Holy Lance

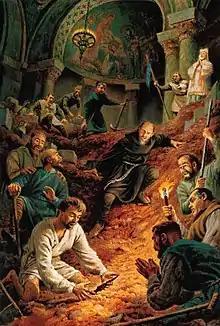
The Discovery of the Holy Lance in Antioch

Following the sack of Constantinople, Robert de Clari described the spoils won by the newly-established Latin Empire, including "the iron of the lance with which Our Lord had His side pierced," in the Church of the Virgin of the Pharos. However by the 1230s, the Latin Empire's financial state had grown desperate. In 1239, Baldwin II arranged to sell Constantinople's Crown of Thorns relic to King Louis IX of France. Over the next several years, Baldwin sold a total of twenty-two relics to Louis. The Holy Lance was included in the final lot, which probably arrived at Paris in 1242. All of these relics were later enshrined in the Sainte Chapelle. During the French Revolution they were removed to the Bibliothèque Nationale, but the lance subsequently disappeared.